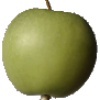
Label: apple_granny_smith